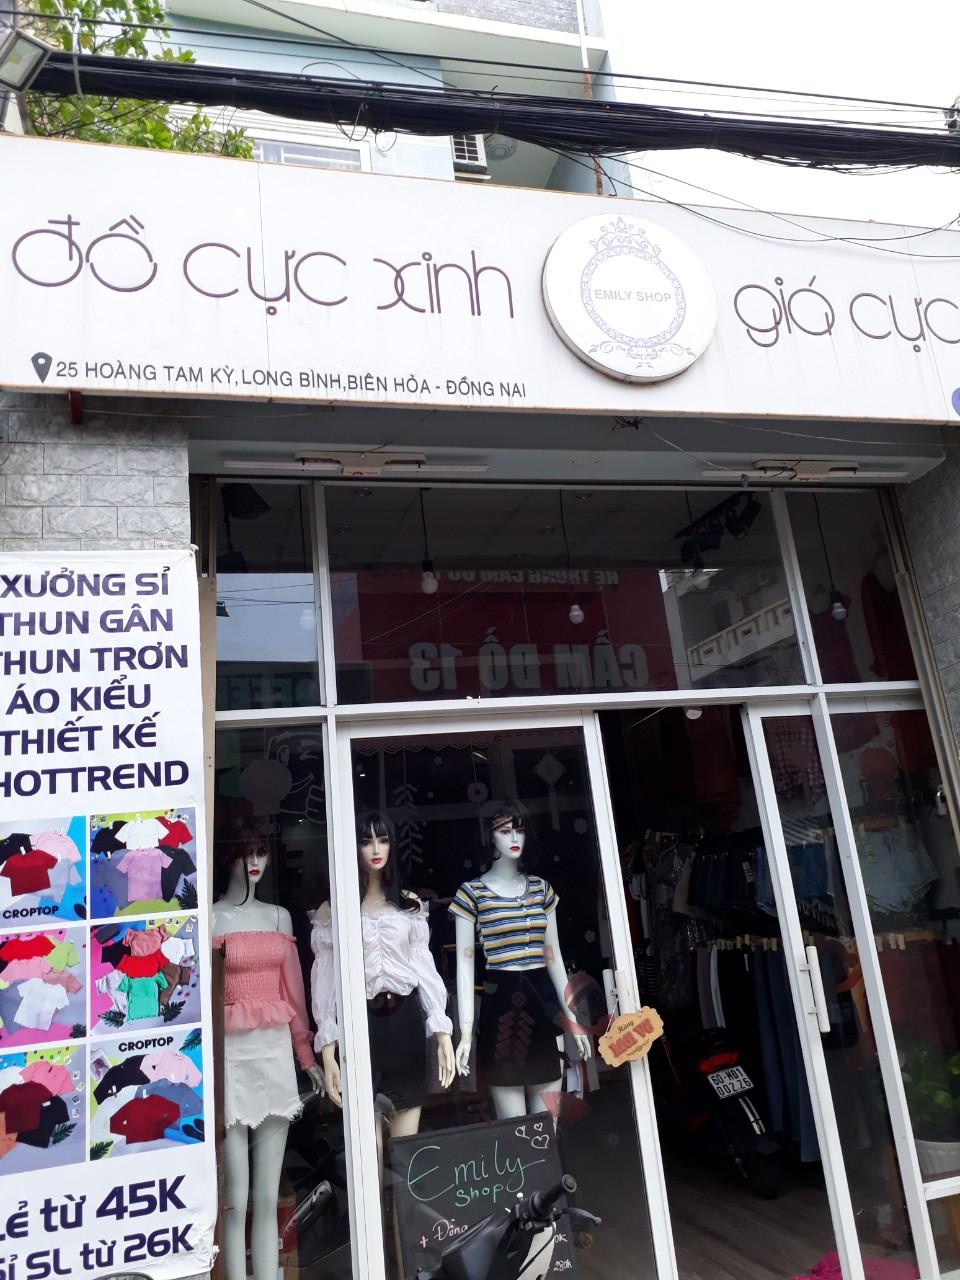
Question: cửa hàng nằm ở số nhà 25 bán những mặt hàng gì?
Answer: bán các loại quần áo thời trang